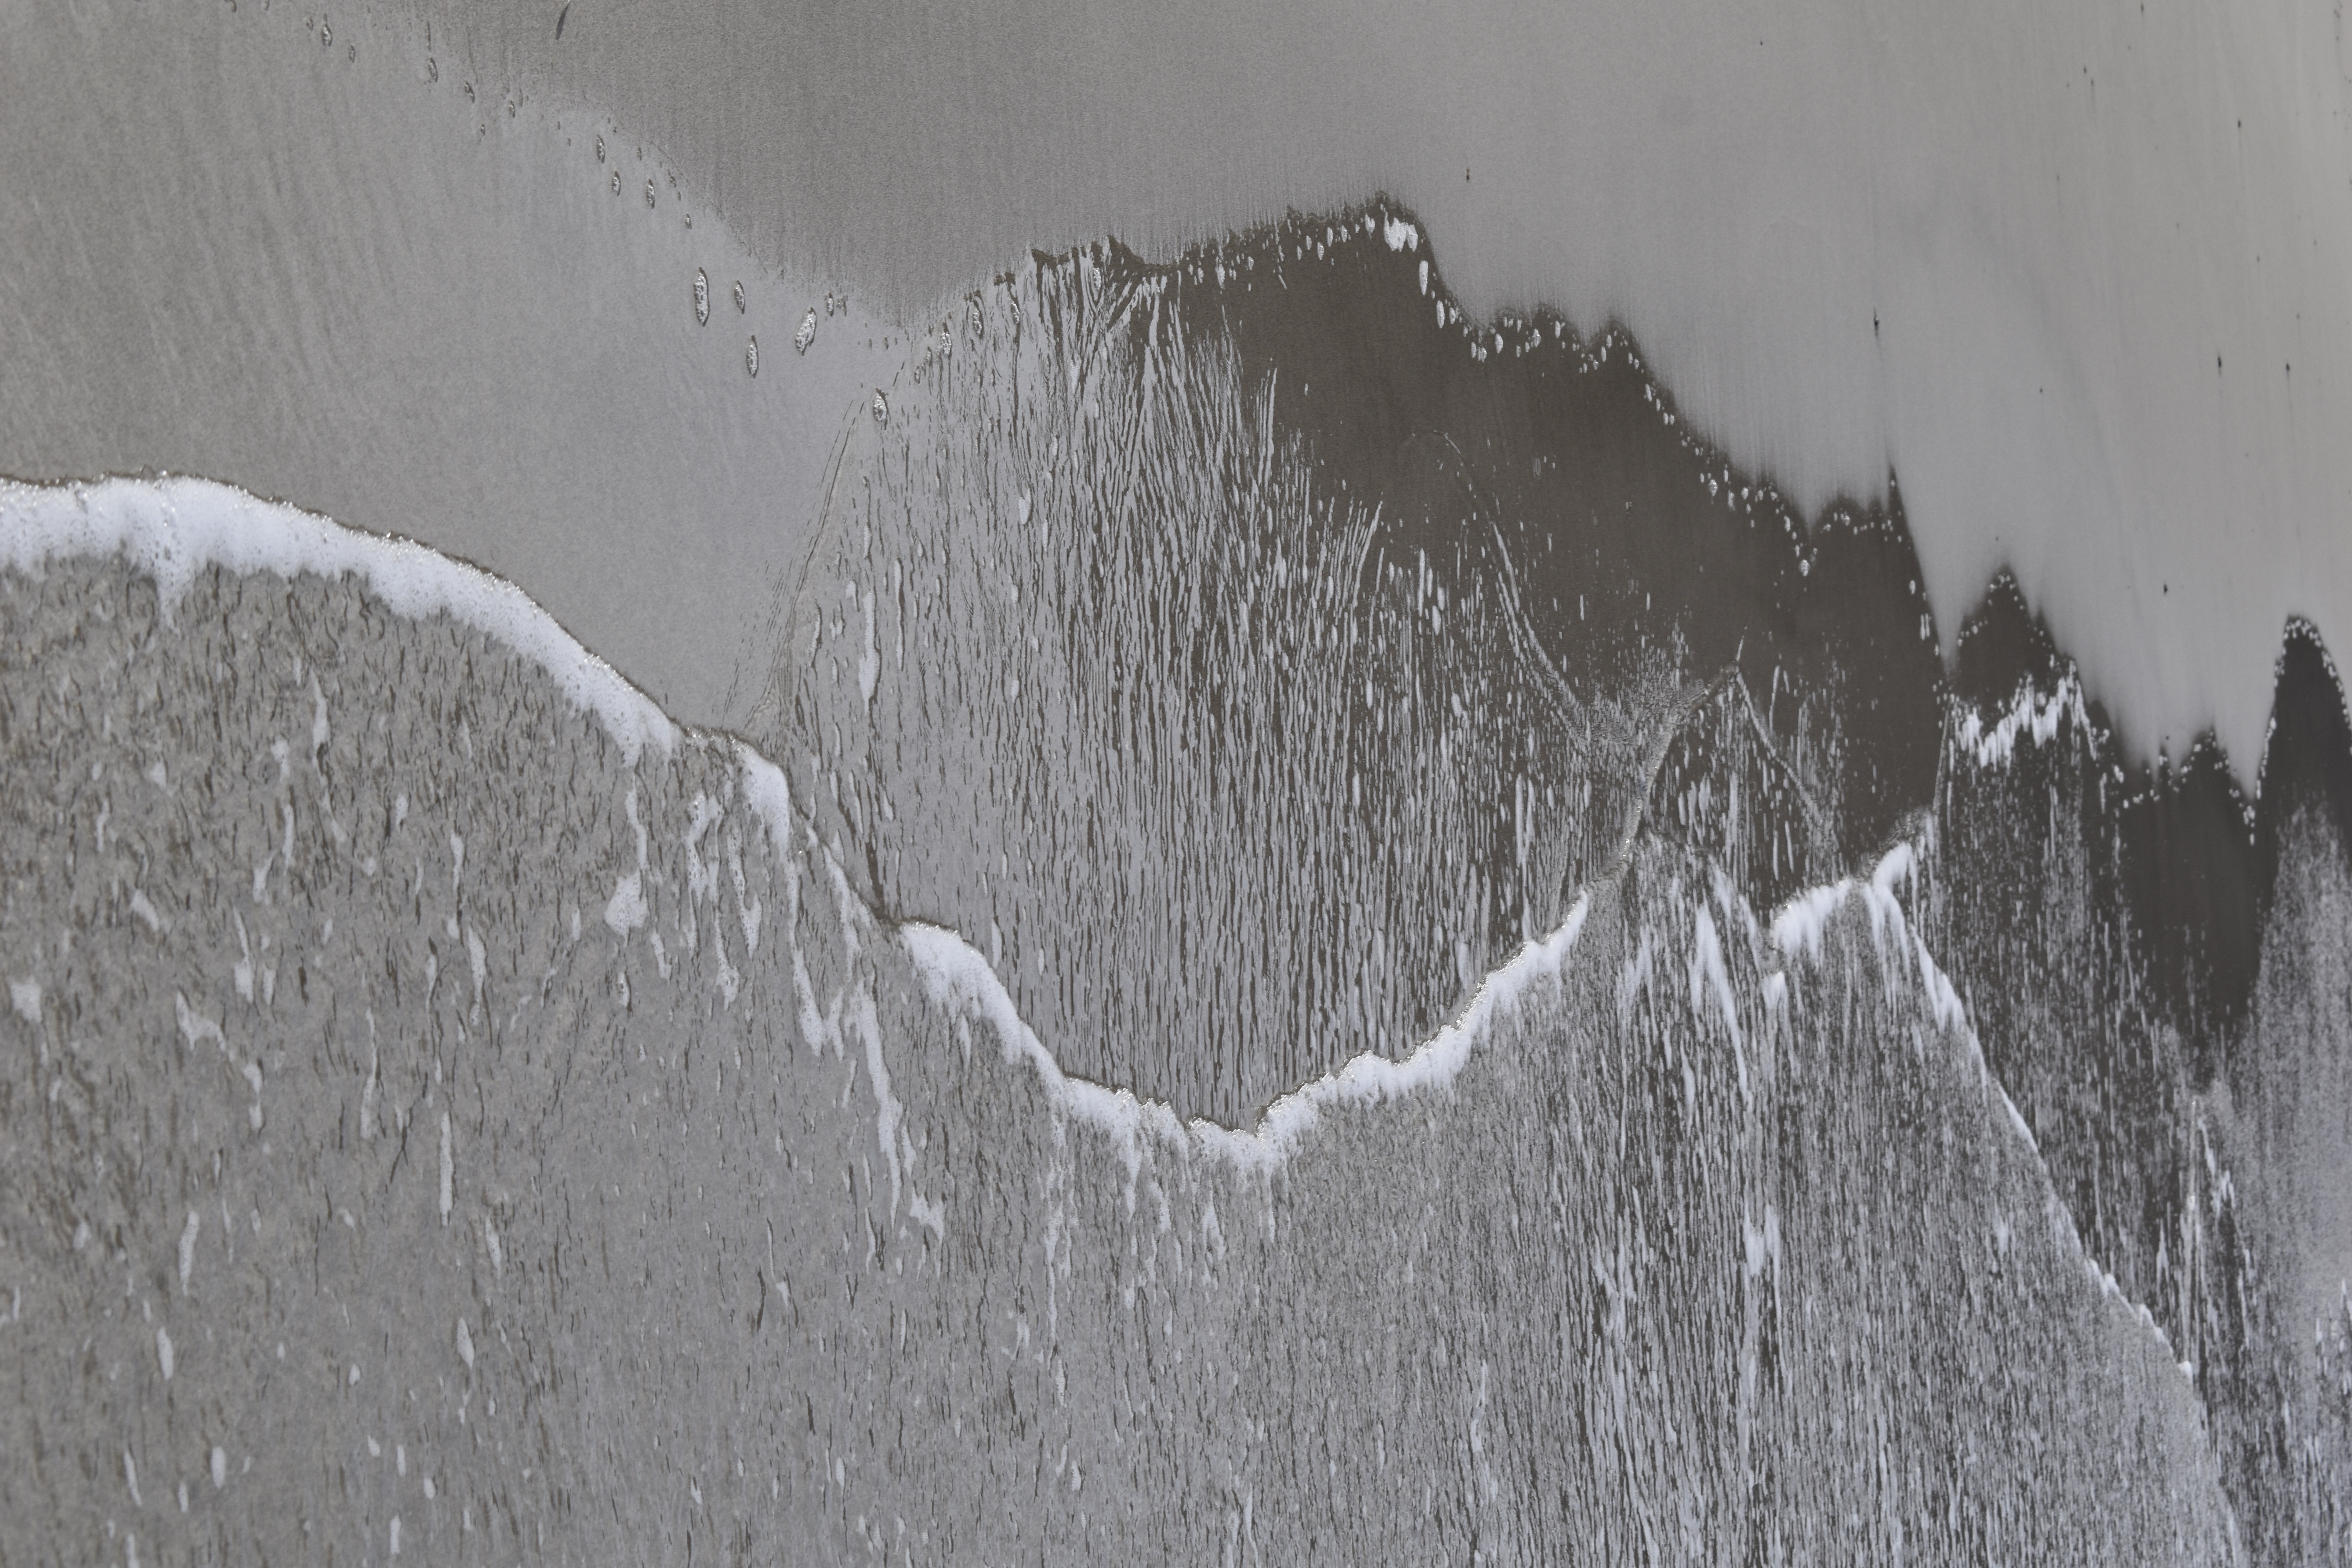
sand, white, wall, water, geological phenomenon, black and white, monochrome photography, plaster, photography, cement, winter, freezing, concrete